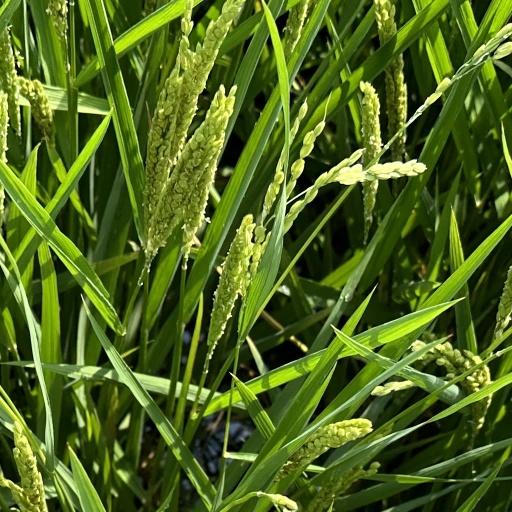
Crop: rice